Jupiter Laughs

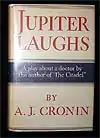

Jupiter Laughs is A. J. Cronin's 1940 play in three acts about a doctor who falls in love with a colleague—a woman doctor who plans to become a medical missionary. The play was first staged in Glasgow at the King's Theatre and starred Henry Longhurst, Catherine Lacey and James Mason. In September 1940, it opened on Broadway at the Biltmore Theatre and starred Alexander Knox and Jessica Tandy. Film adaptations include "Shining Victory", with James Stephenson and Geraldine Fitzgerald, and "Ich suche Dich" (""I Seek You"") with O.W. Fischer and Anouk Aimée.